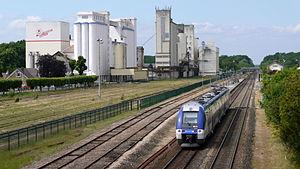
Arrivée d'une automotrice hybride (propulsion électrique et Diesel) de la série B 82500 à Verneuil-l'Étang, Seine et Marne, France. Silos et moulins en arrière-plan
Verneuil-l'Étang est une commune française située dans le département de Seine-et-Marne en région Île-de-France.